John Elley

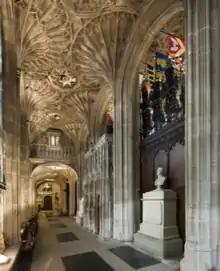
Tomb of Sir John Elley (lower right) in the north quire aisle of St. George's Chapel, Windsor Castle.

Sir John Elley died on 23 January 1839 at Cholderton Lodge at East Cholderton, part of Amport in Hampshire and was buried at St George's Chapel, Windsor Castle, not far from another of his properties at Burghfield Hill. His tomb, in the north quire aisle, includes a bust in white marble and an inscription that reads in part, "Unaided by dignity of birth, or the influence of fortune, he raised himself to the highest rank in the British Army by distinguished conduct in the field."